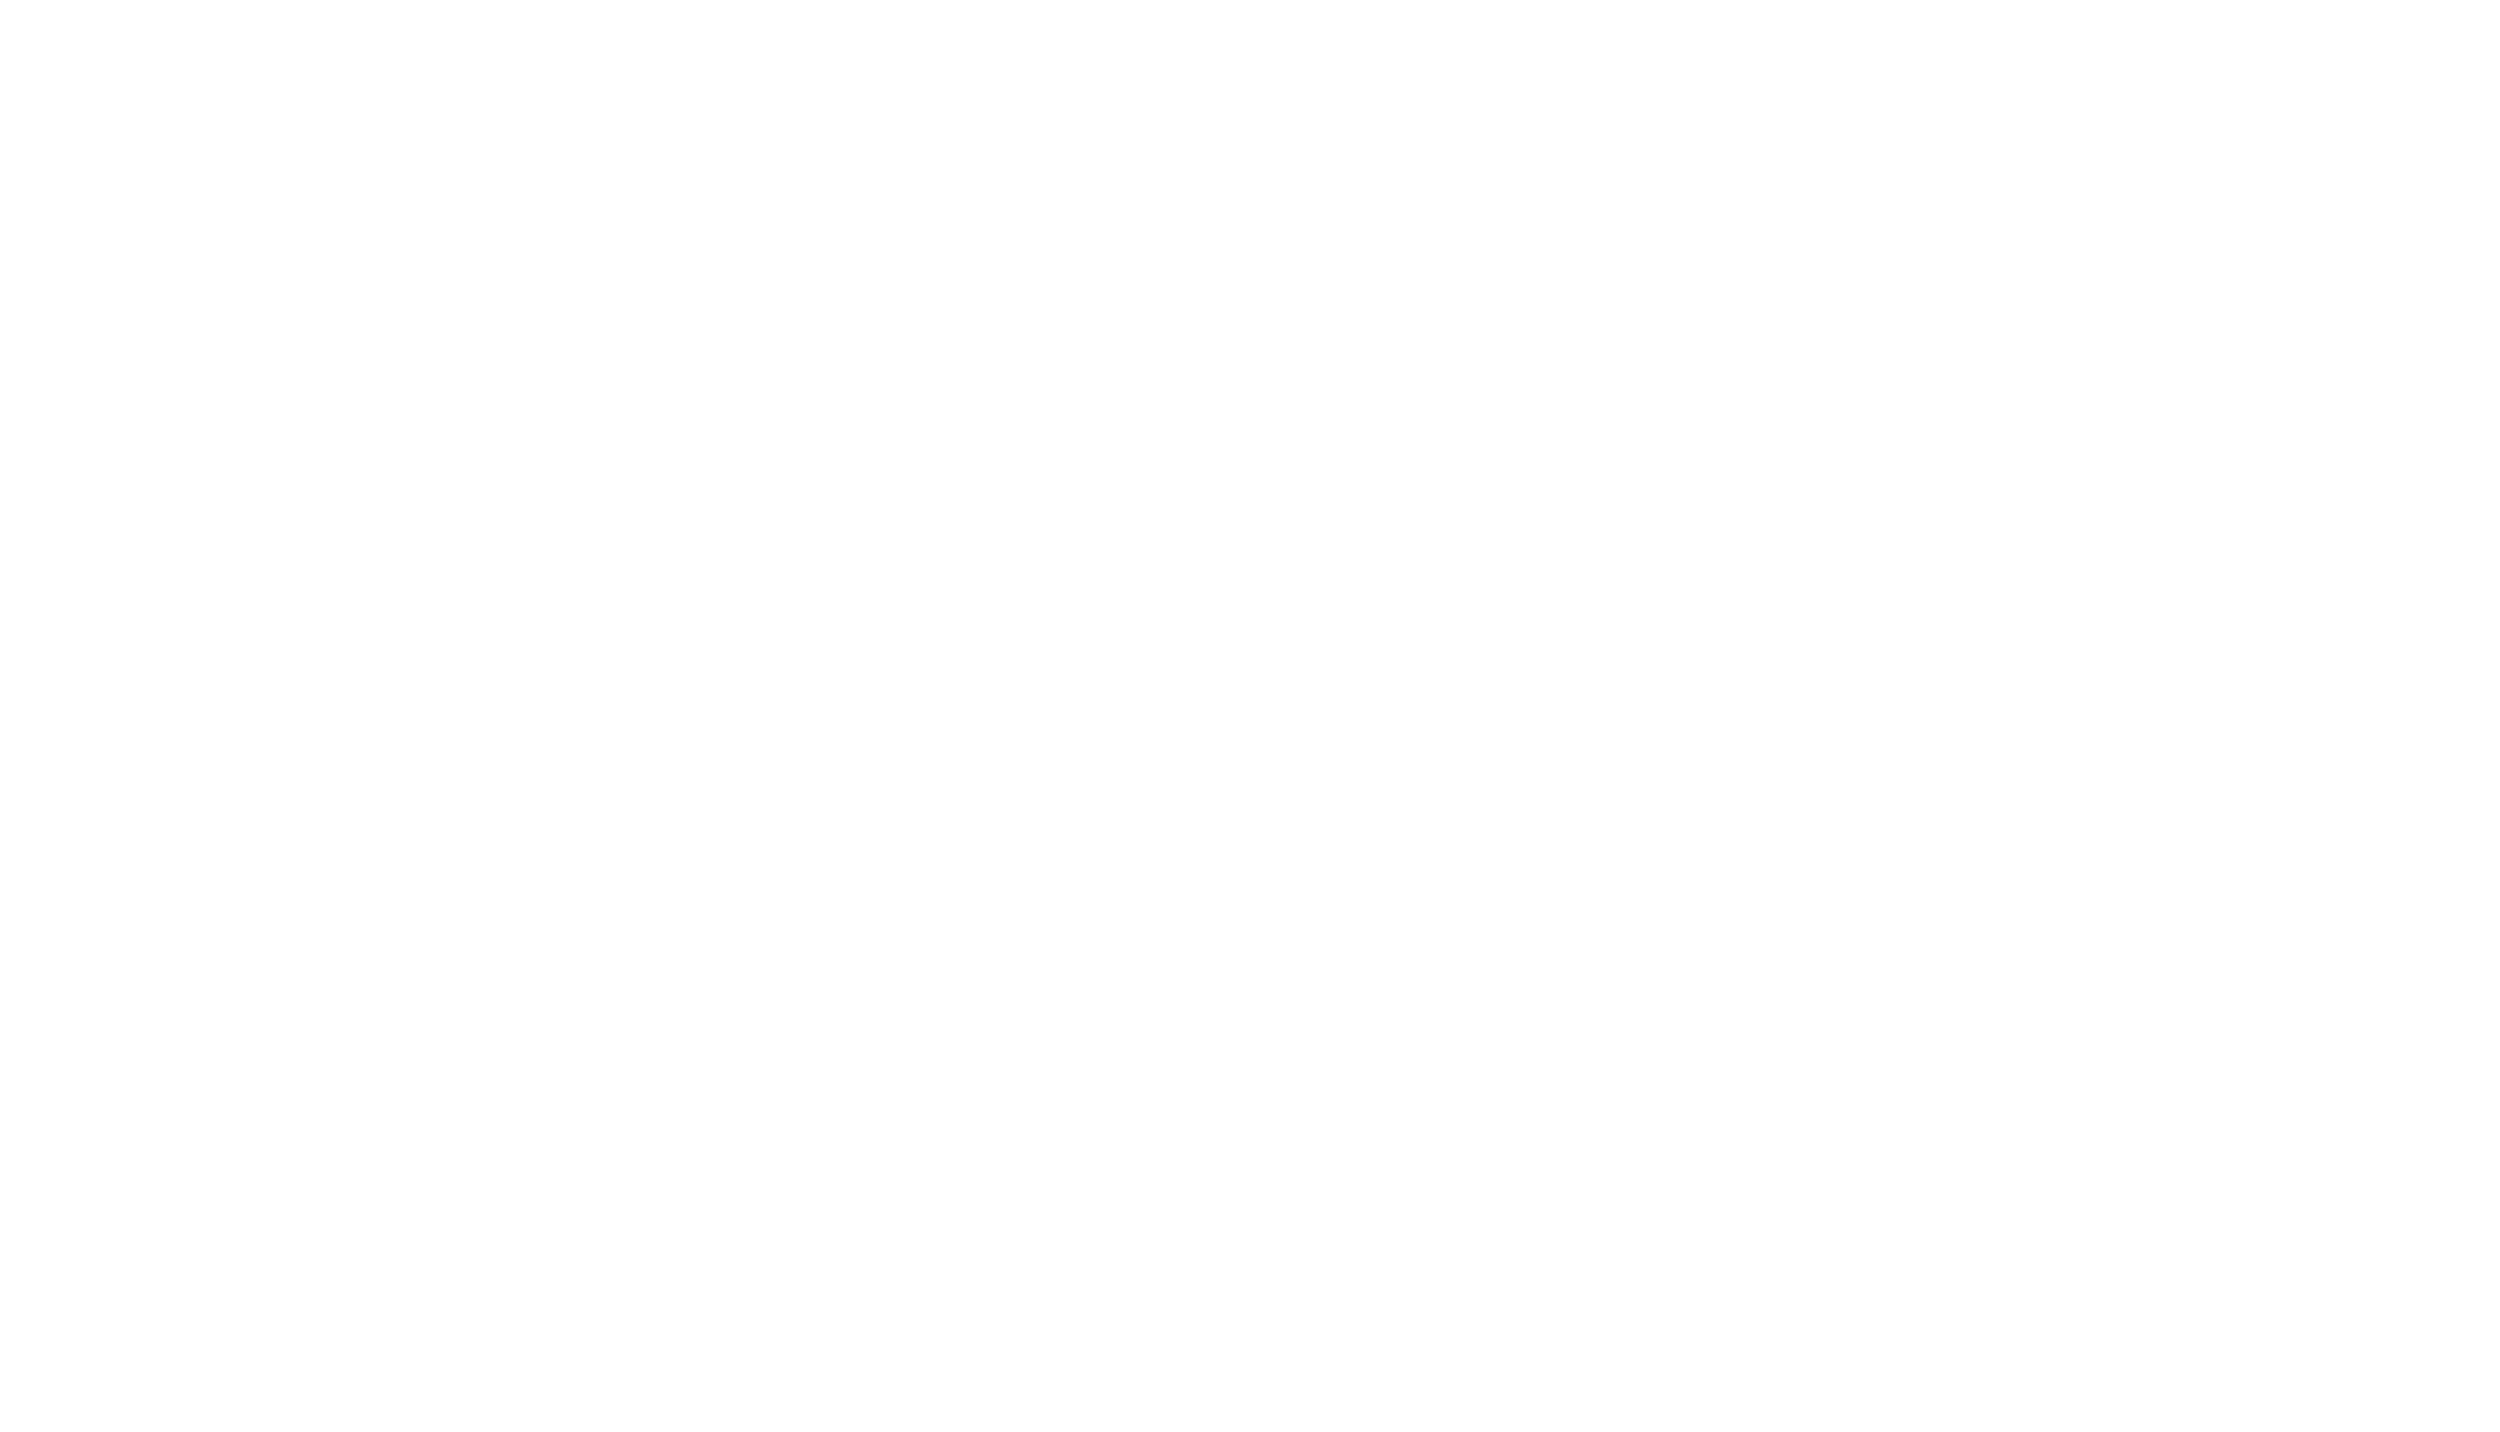
line, product